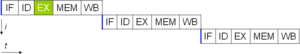
En microarchitecture, un pipeline, est l'élément d'un processeur dans lequel l'exécution des instructions est découpée en plusieurs étapes. Le premier ordinateur à utiliser cette technique est l'IBM Stretch, conçu en 1961. Avec un pipeline, le processeur peut commencer à exécuter une nouvelle instruction sans attendre que la précédente soit terminée. Chacune des étapes d’un pipeline est appelé étage. Le nombre d'étages d'un pipeline est appelé sa profondeur.
Un processeur est un composant présent dans de nombreux dispositifs électroniques qui exécute les instructions machine des programmes informatiques. Avec la mémoire, c'est notamment l'une des fonctions qui existent depuis les premiers ordinateurs. Un processeur construit en un seul circuit intégré est un microprocesseur.